Methylidyne radical

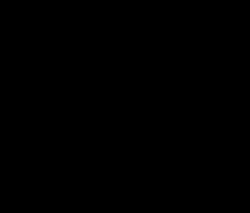
, a metal cluster complex with a methylidyne ligand.

As an odd-electron species, CH is a radical. The ground state is a doublet ("X"Π). The first two excited states are a quartet (with three unpaired electrons) ("a"Σ) and a doublet ("A"Δ). The quartet lies at 71 kJ/mol above the ground state.